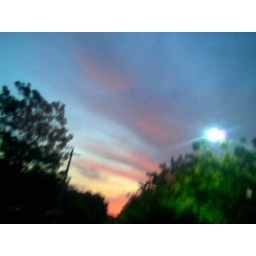
The above photo is taken by my mobile 6020 from a desktop , its a wall paper .